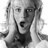
Emotion: surprise